Microfabrication

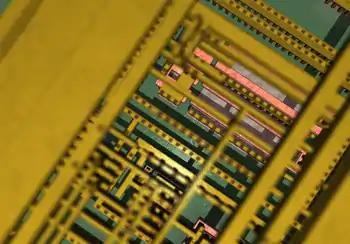
Synthetic detail of a micromanufactured integrated circuit through four layers of planarized copper interconnect, down to the polysilicon (pink), wells (greyish) and substrate (green)

Microfabrication is the process of fabricating miniature structures of micrometre scales and smaller. Historically, the earliest microfabrication processes were used for integrated circuit fabrication, also known as "semiconductor manufacturing" or "semiconductor device fabrication". In the last two decades, microelectromechanical systems (MEMS), microsystems (European usage), micromachines (Japanese terminology) and their subfields have re-used, adapted or extended microfabrication methods. These subfields include microfluidics/lab-on-a-chip, optical MEMS (also called MOEMS), RF MEMS, PowerMEMS, BioMEMS and their extension into nanoscale (for example NEMS, for nano electro mechanical systems). The production of flat-panel displays and solar cells also uses similar techniques.